DNA construct

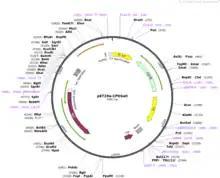
A commonly used plasmid vector, pET28a

DNA constructs can be used to produce proteins, including both naturally occurring proteins and engineered mutant proteins. These proteins can be used to make therapeutic products, such as pharmaceuticals and antibodies. DNA constructs can also change the expression levels of other genes by expressing regulatory sequences such as promoters and inhibitors. Additionally, DNA constructs can be used for research such as creating genomic libraries, sequencing cloned DNA, and studying RNA and protein expression.